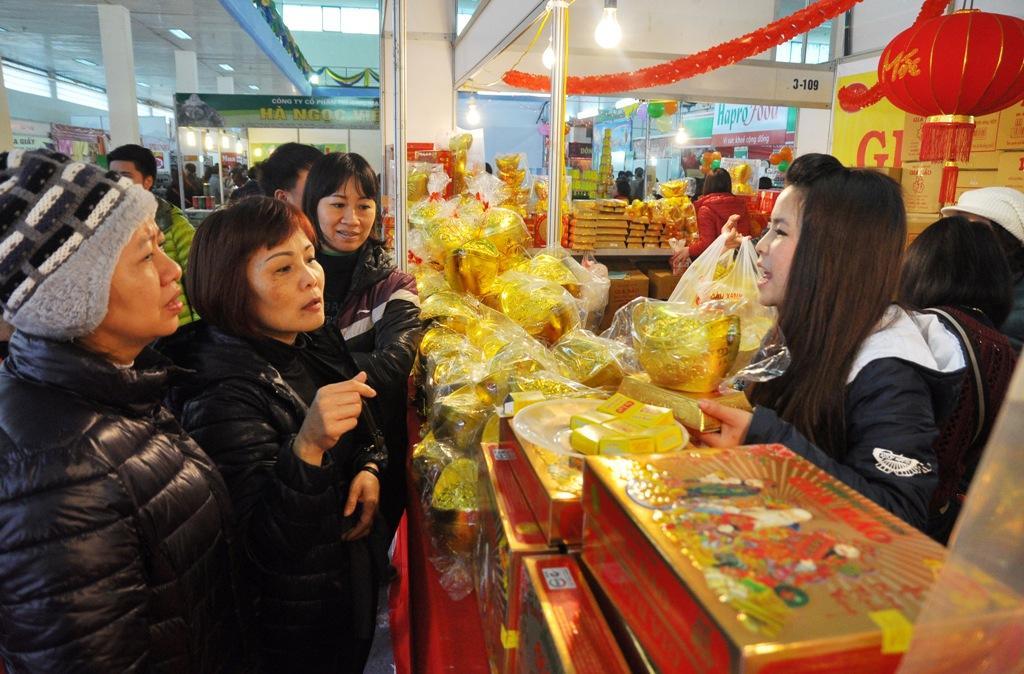
một vài người phụ nữ đang đứng bên một quầy hàng